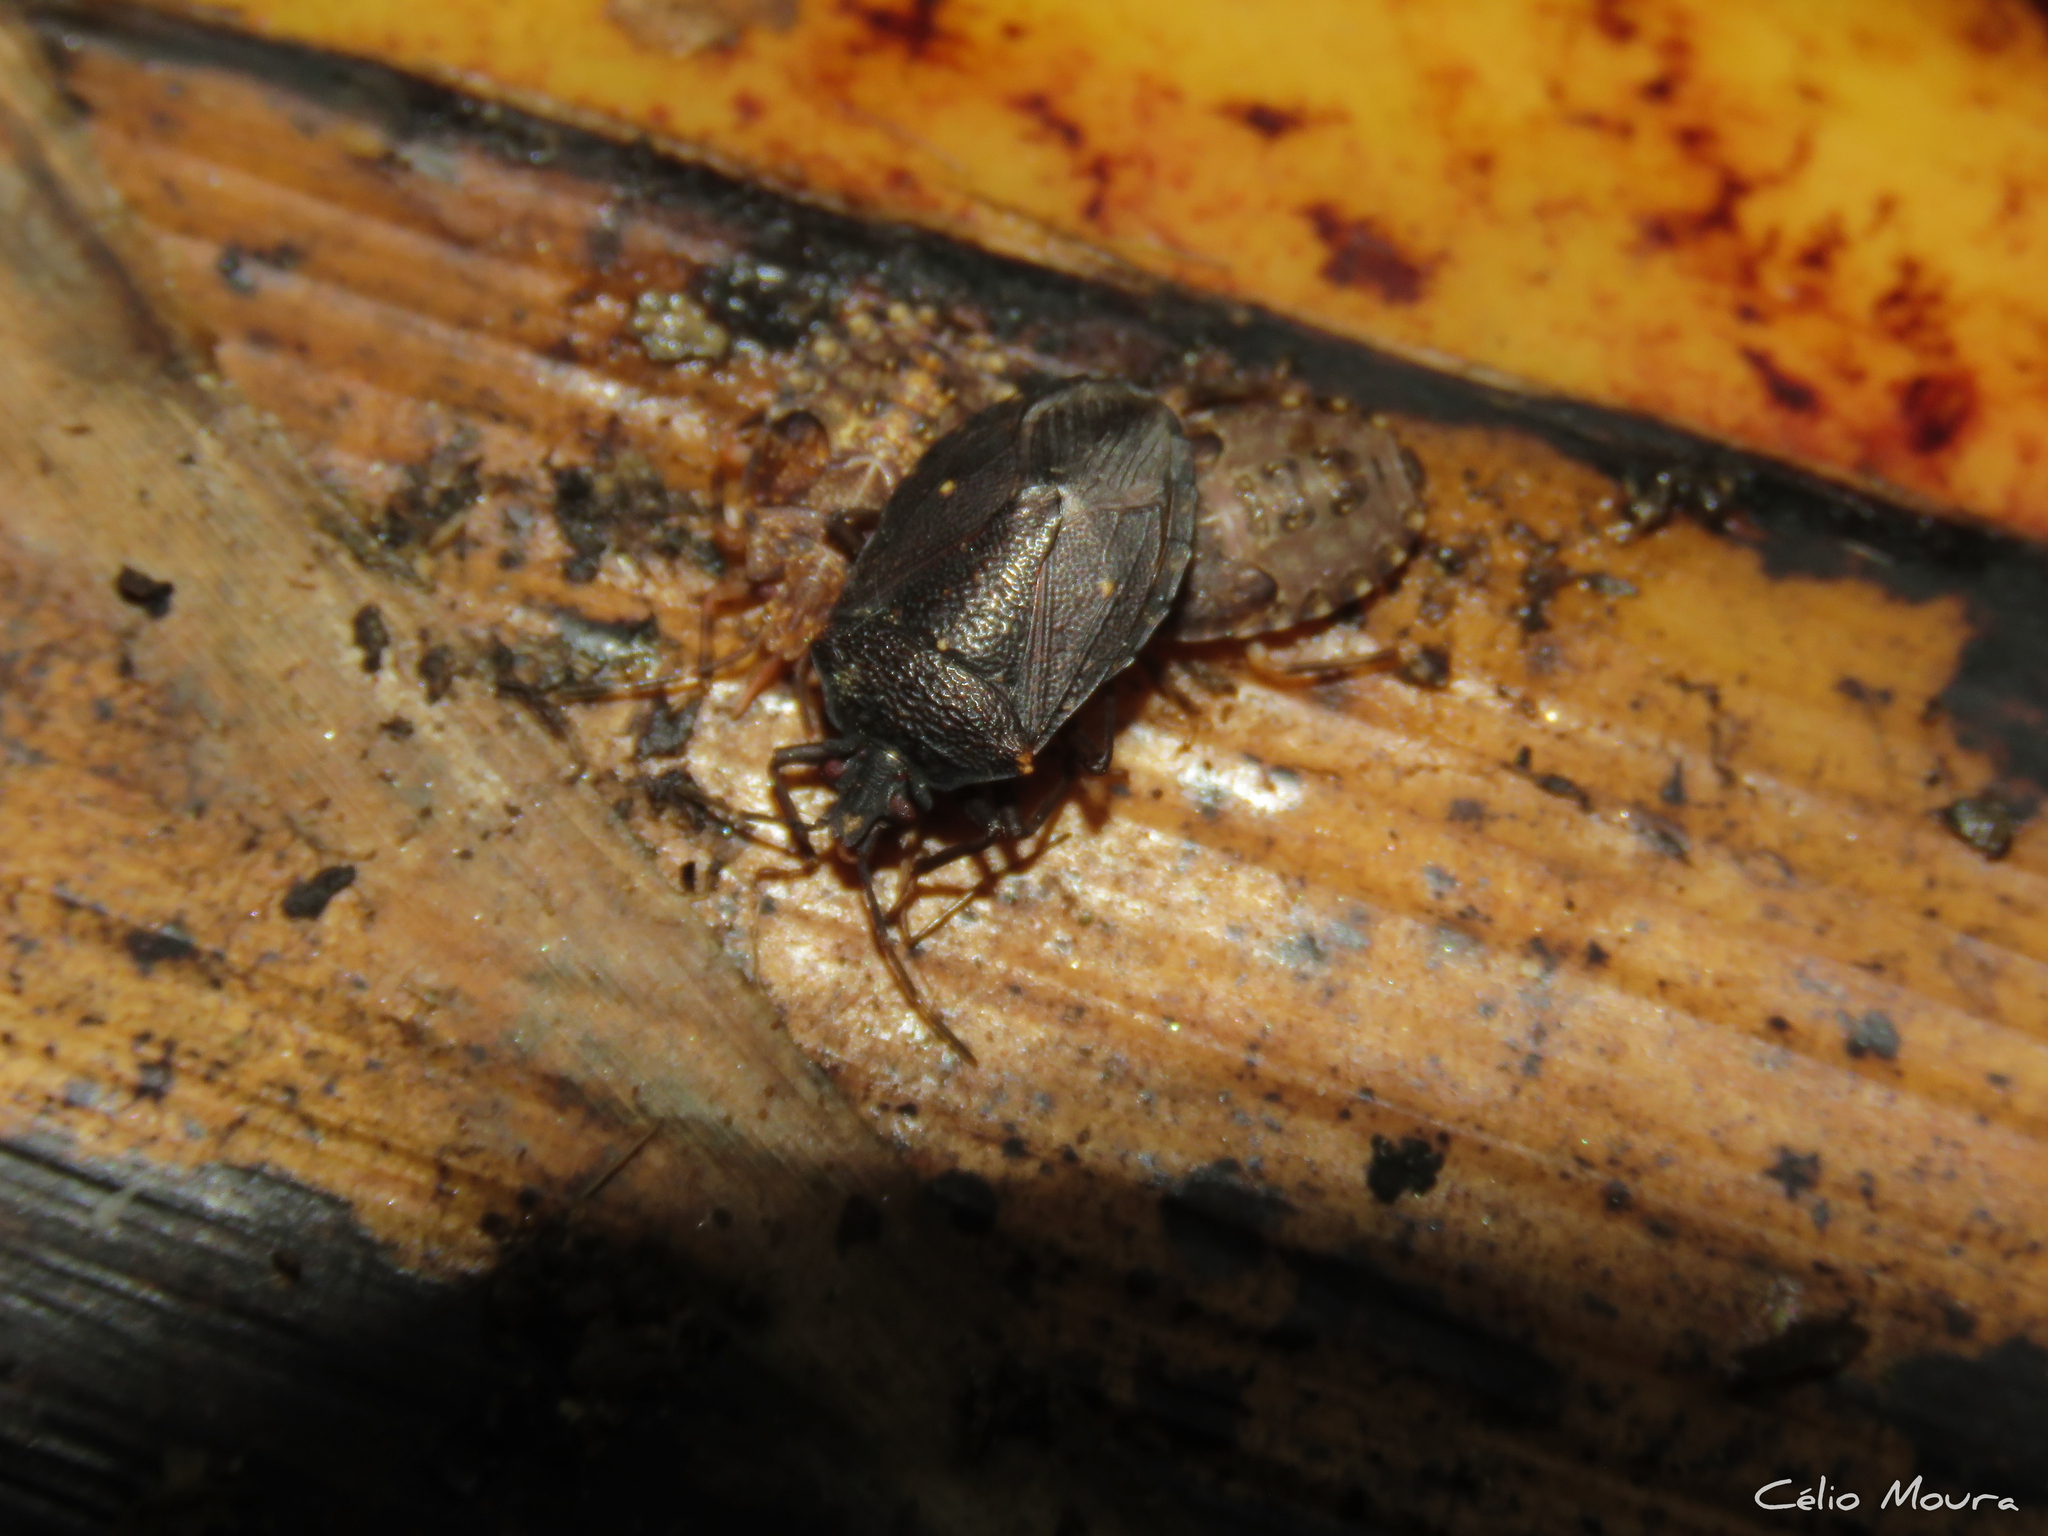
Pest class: stink_bug